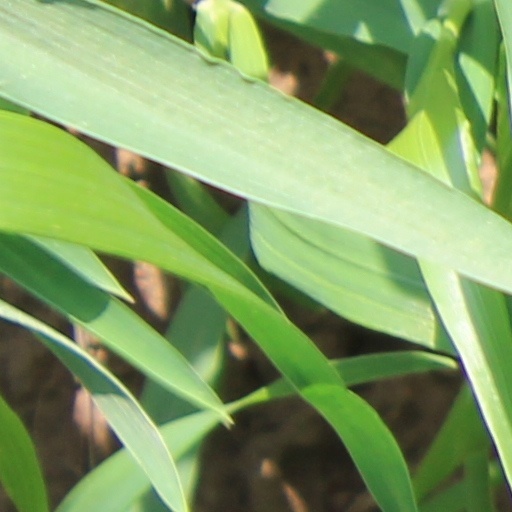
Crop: wheat